David Masson

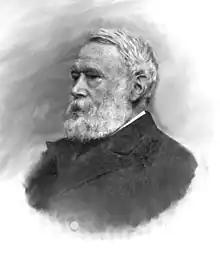
David Masson

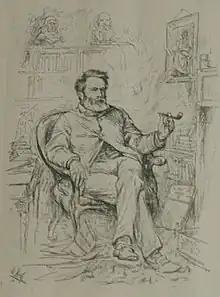
David Masson – portrait by William Hole

David Mather Masson (2 December 18226 October 1907), was a Scottish academic, supporter of women's suffrage, literary critic and historian.